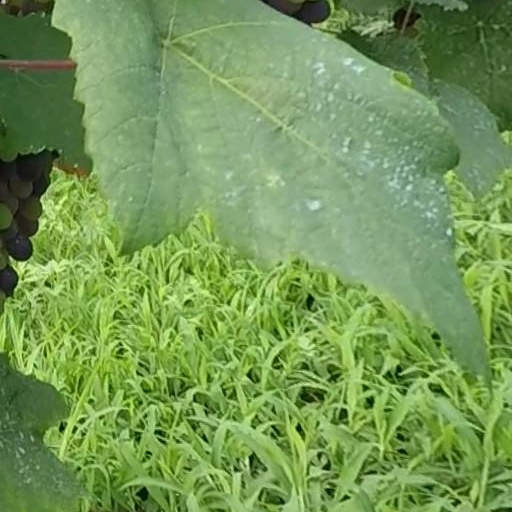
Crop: grape